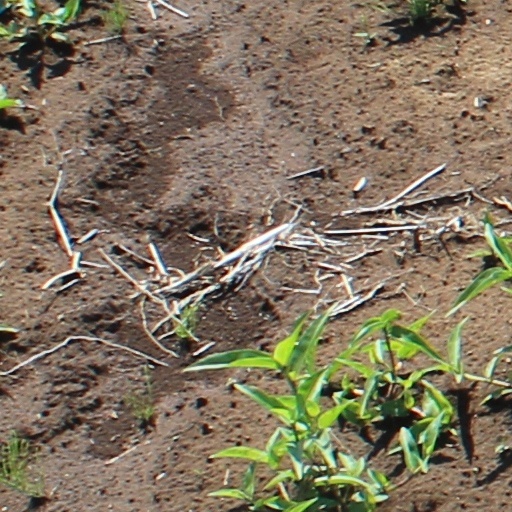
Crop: wheat